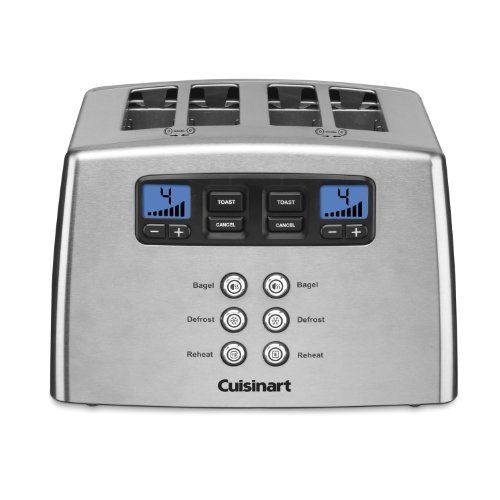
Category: toaster